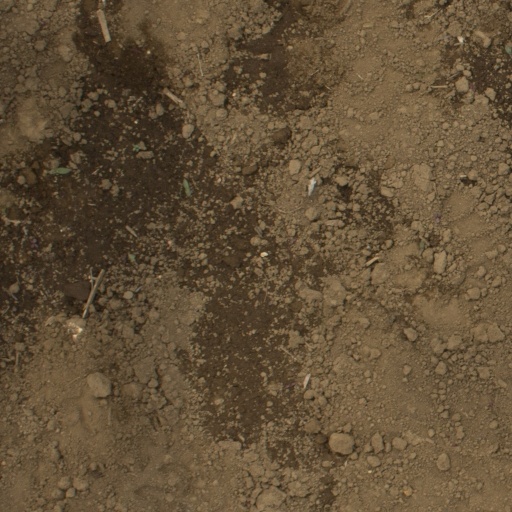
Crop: Jerusalem artichoke